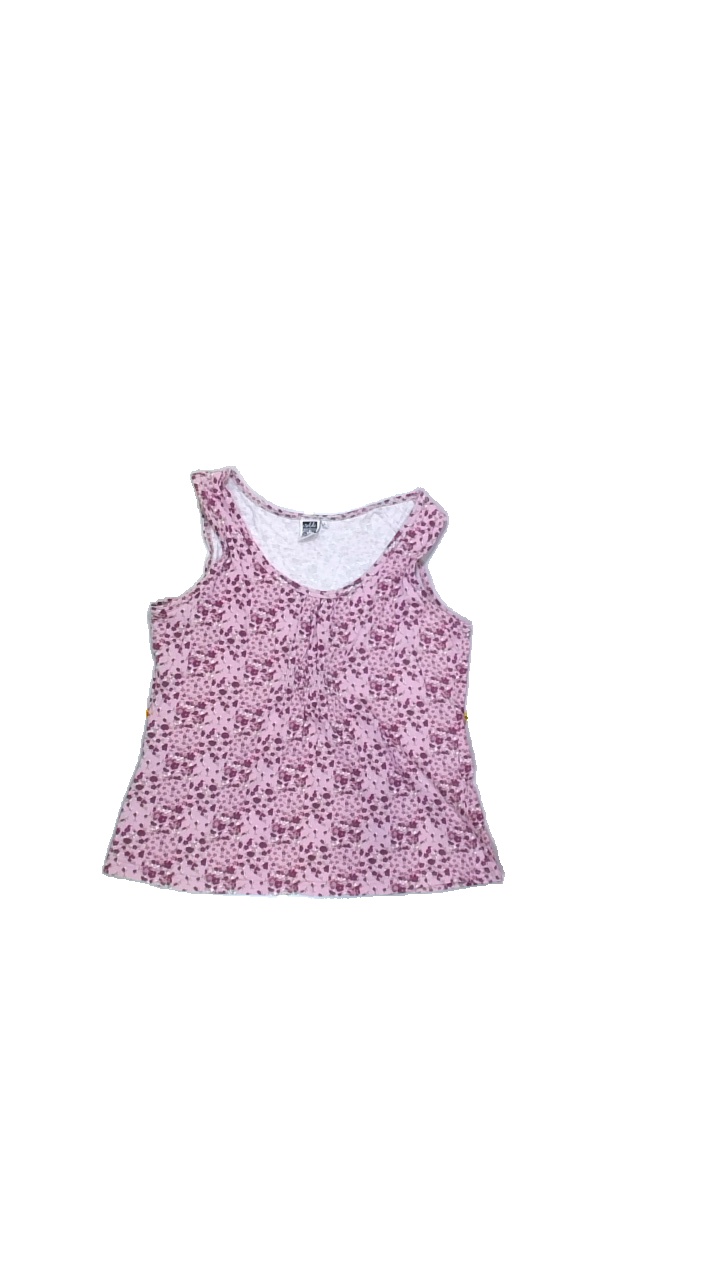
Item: Tank Top (Ladies)
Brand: Isolde
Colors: Multicolor, Purple, Green, White
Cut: Regular, C-collar
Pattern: Floral print
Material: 100%cotton
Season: Summer
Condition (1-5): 4
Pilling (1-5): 4
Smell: Major
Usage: Export
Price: <50